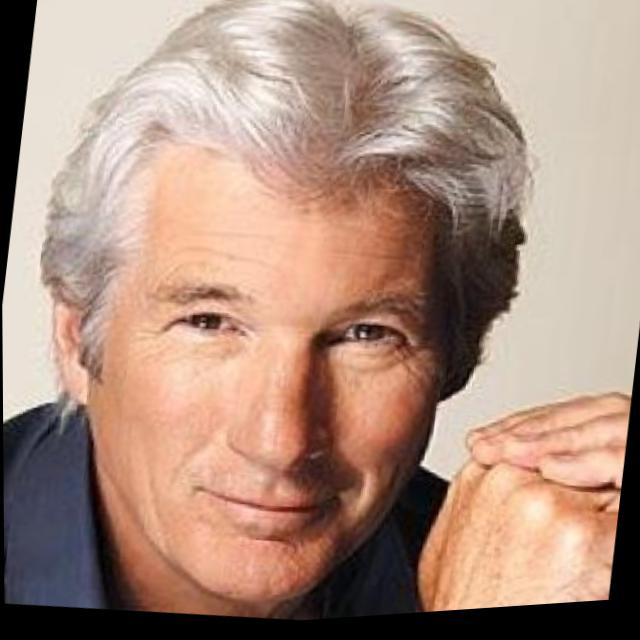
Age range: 45-64